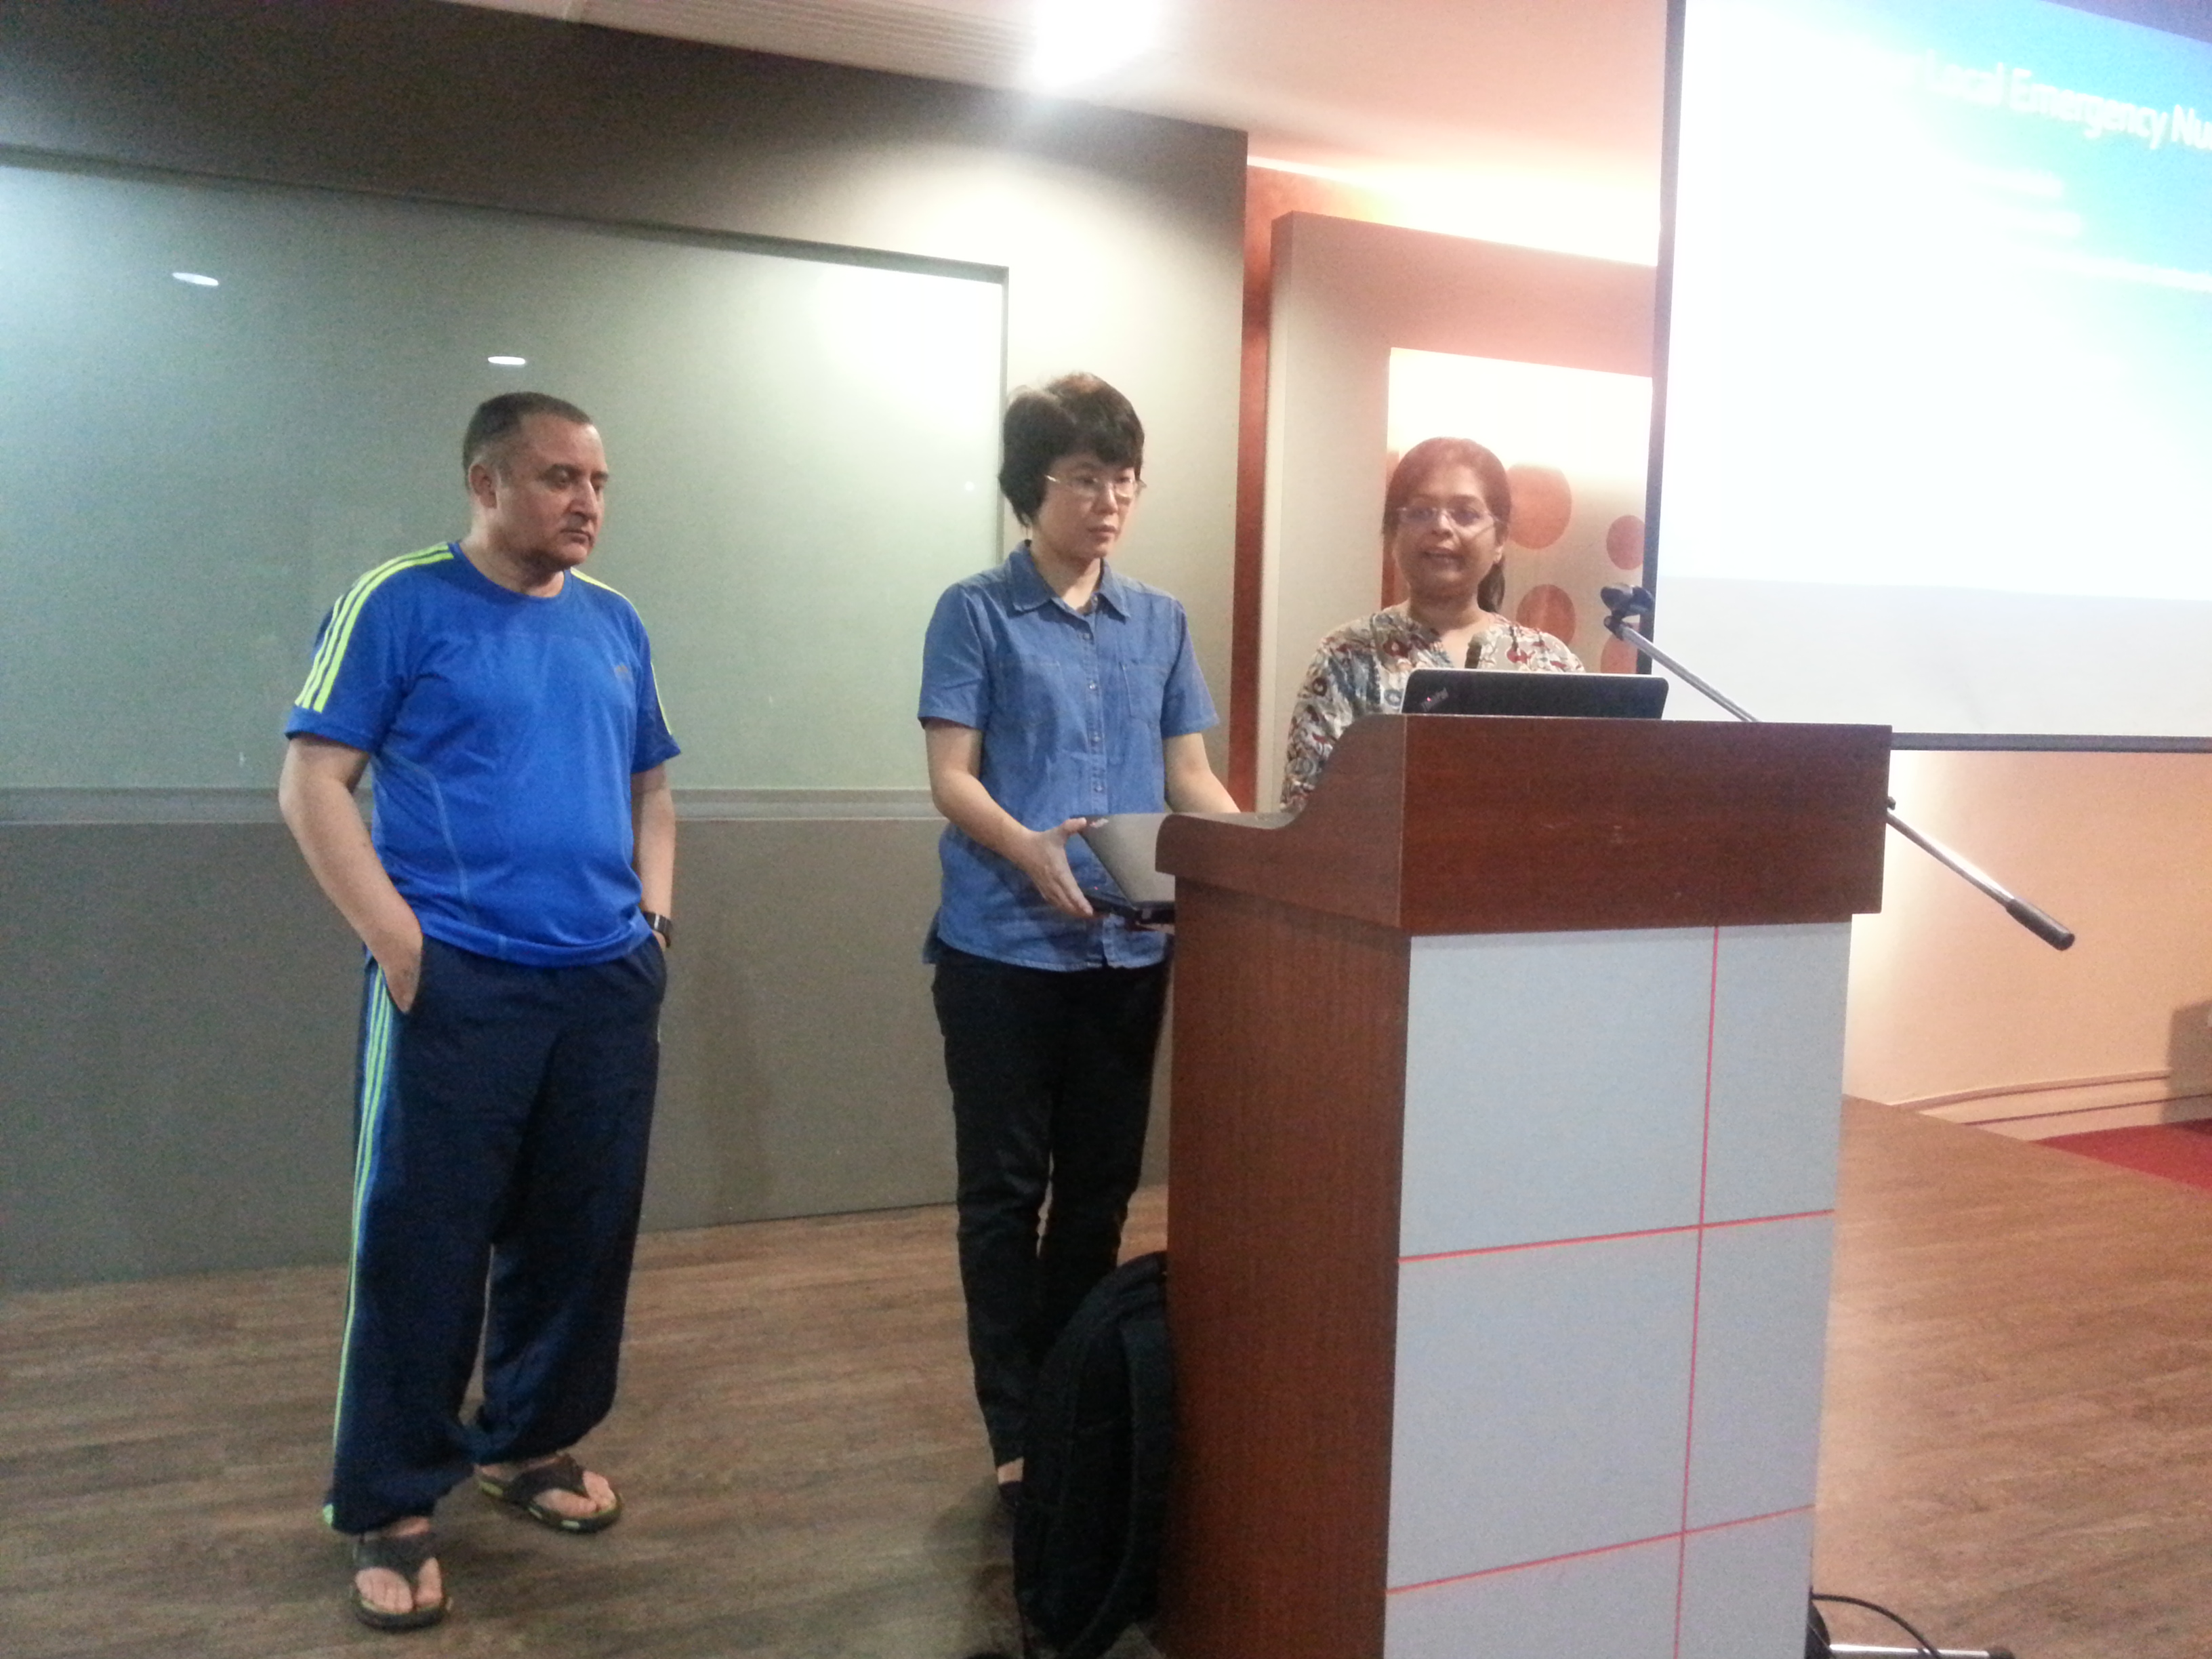
doctors, technology, communication